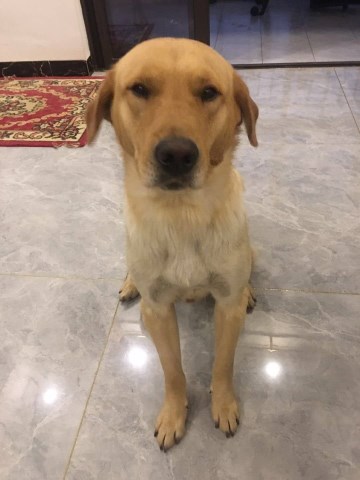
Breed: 5355-n000126-golden_retriever